Sewage

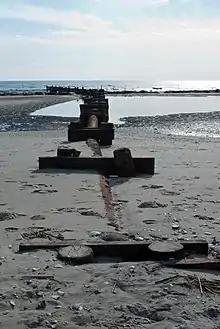
Ocean outfall pipes in Cape May, New Jersey, United States – pipes exposed after the sand was removed by severe storm

Sewage is commonly collected and transported in gravity sewers, either in a sanitary sewer or in a combined sewer. The latter also conveys urban runoff (stormwater) which means the sewage gets diluted during rain events.